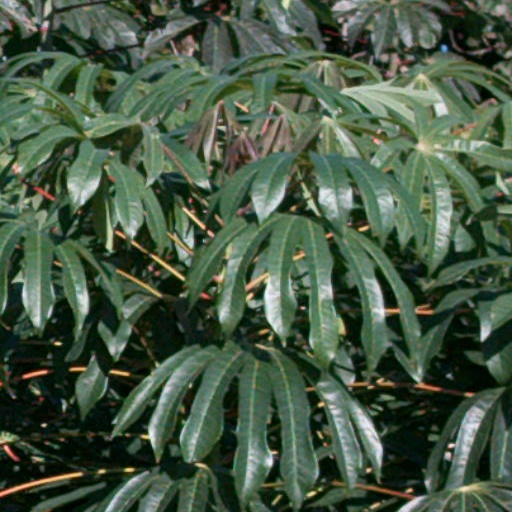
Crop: cassava